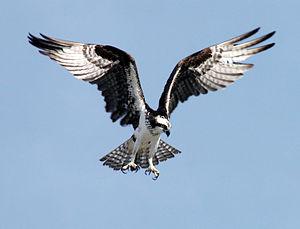
Un Balbuzard pêcheur se préparant à plonger. Cliché pris au centre spatial Kennedy. Svenska: Ryttlande fiskgjuse förbereder sig för att dyka ned mot ett byte vid John F. Kennedy Space Center i Florida. Flera par fiskgjusar häckar i området kring Kennedy Space Center och i det näraliggande Merritt Island National Wildlife Refuge. 中文: 一只准备俯冲的鹗，摄于肯尼迪航天中心。
En physiologie, la locomotion est la faculté, pour un organisme vivant, de se mouvoir pour se déplacer. Des contraintes sont exercées sur ces organismes suivant le milieu, terrestre, aérien ou aquatique, dans lesquels ils se meuvent. La fonction locomotrice se traduit par un ensemble de mouvements qui entraînent le déplacement de l'être vivant : la progression quadrupède, bipède et apode, dont la reptation, en milieu terrestre, diverses formes de nage et de propulsion en milieu aquatique et les vols planés ou battus en milieu aérien.
Le Balbuzard pêcheur est une espèce de rapaces diurnes de taille moyenne ; c'est un piscivore spécialisé et cosmopolite.
L'évolution des stratégies de locomotion est le processus d’apparition de l'ensemble des moyens et techniques développées par les êtres vivants pour se mouvoir, ou plus largement, pour se déplacer d'une manière active ou non d'un lieu à un autre.
La réserve naturelle nationale de l'étang de Cousseau est une réserve naturelle nationale qui protège un étang de Gironde classé avec sa périphérie depuis 1976. D'une superficie de 600 ha, elle est gérée par la Société pour l'étude, la protection et l'aménagement de la nature dans le Sud-Ouest.
Cette page a pour objet de présenter un arbre phylogénétique des Chordata, c'est-à-dire un cladogramme mettant en lumière les relations de parenté existant entre leurs différents groupes, telles que les dernières analyses reconnues les proposent. Ce n'est qu'une possibilité, et les principaux débats qui subsistent au sein de la communauté scientifique sont brièvement présentés ci-dessous, avant la bibliographie.
La réserve naturelle Baïkal-Léna est une réserve naturelle de Russie d'une superficie de 6 600 km², située dans l'oblast d'Irkoutsk en Sibérie à 250 km au nord d'Irkoutsk. La réserve a été créée en 1986 aux sources du fleuve Léna et en bordure de la rive occidentale centrale du lac Baïkal.
L'Hamoun-e Puzak est un lac d'eau douce du sud-est de l'Afghanistan et du sud-est de l'Iran, qui fait partie de la chaîne de lacs du Sistan appelés Hamouns. Il est situé à cheval sur la frontière irano-afghane, dans les provinces afghane de Nimrôz et iranienne de Sistan-o-Balouchestan.
Lorris est une commune française située dans la région naturelle du Gâtinais, dans le département du Loiret en région Centre-Val de Loire.